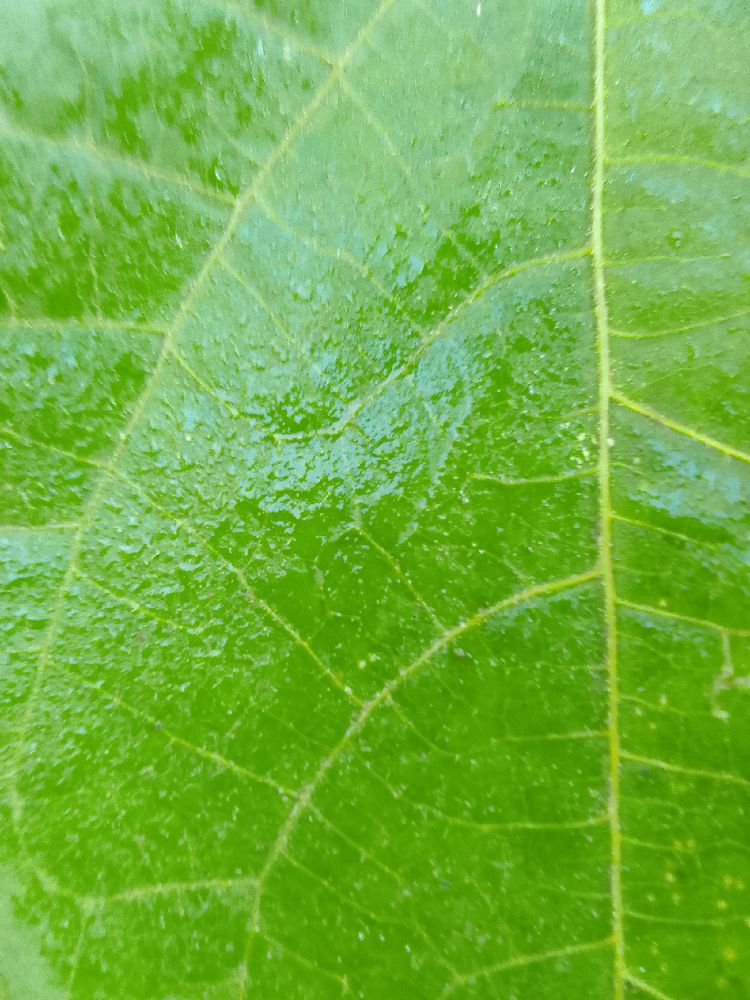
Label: healthy